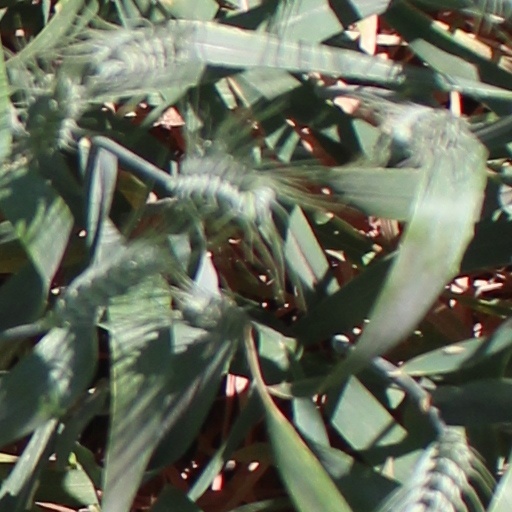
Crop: wheat